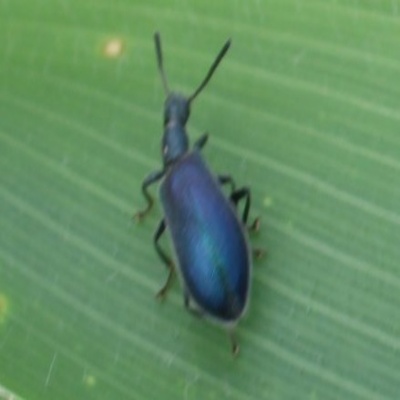
Crop: Maize
Condition: leaf beetle